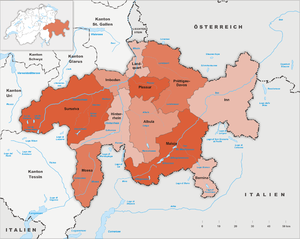
Cet article présente une liste des districts du canton des Grisons. Ces districts ont été supprimés le 1ᵉʳ janvier 2016 et remplacés par 11 régions.
Le canton des Grisons est un canton trilingue de Suisse, dont le chef-lieu est Coire.
Cette liste présente les tripoints de Suisse.